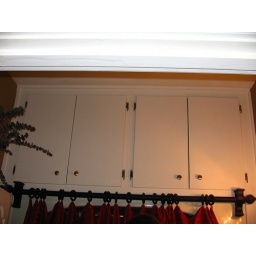
storage above tub in bathroom